Describe the emotion expressed in this image:  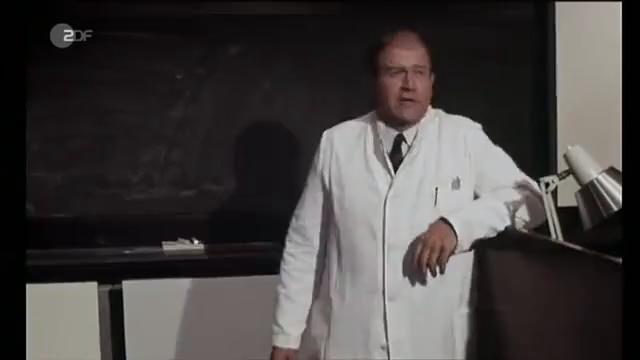
This person displays Fear, valence and arousal with low intensity.